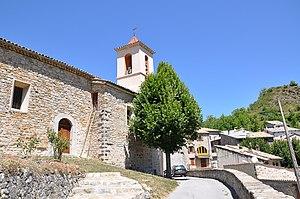
Ubraye et son église
Ubraye est une commune française, située dans le département des Alpes-de-Haute-Provence en région Provence-Alpes-Côte d'Azur.